Celtic Tiger

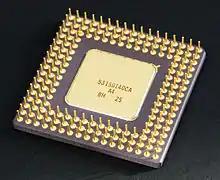
The information technology sector was a significant factor in the Irish economic boom.

After the slowdown in 2001 and 2002, Irish economic growth began to accelerate again in late 2003 and 2004. Some of the media considered that an opportunity to document the return of the Celtic Tiger – occasionally referred to in the press as the "Celtic Tiger 2" and "Celtic Tiger Mark 2". In 2004, Irish growth was the highest, at 4.5%, of the EU-15 states, and a similar figure was forecast for 2005. Those rates contrast with growth rates of 1% to 3% for many other European economies, including France, Germany, and Italy. The pace of expansion in lending to households from 2003 to 2007 was among the highest in the euro area